Paul Draper (winemaker)

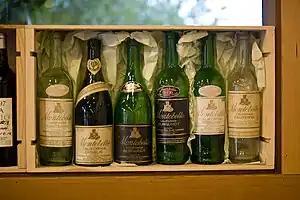
An assortment of early Ridge wines made by the MonteBello winery that preceded the establishment of Ridge Vineyards.

Born in Evanston, Illinois in 1936, Draper was raised on a farm and exposed to agriculture at an early age. He graduated from The Choate School (now Choate Rosemary Hall) in Wallingford, Connecticut and Stanford University, where he majored in philosophy and first became aware of Ridge Vineyard, which was then owned by a group of Stanford Research Institute engineers. After graduation in 1959, Draper joined the Army where he was stationed at Italy. During that time, in a desire to see the sights from his favorite film "La strada", Draper rode through the Italian countryside on a motorcycle, learning about the local culture, cuisine and wine. Following his release from the Army, he spent some time at Sorbonne studying French cuisine and nutrition. On his return to the United States, Draper went to work for at Chateau Souverain in Napa Valley as a cellar assistant with the harvest.